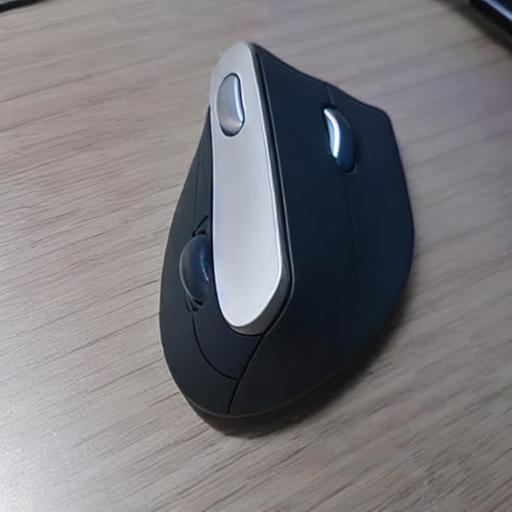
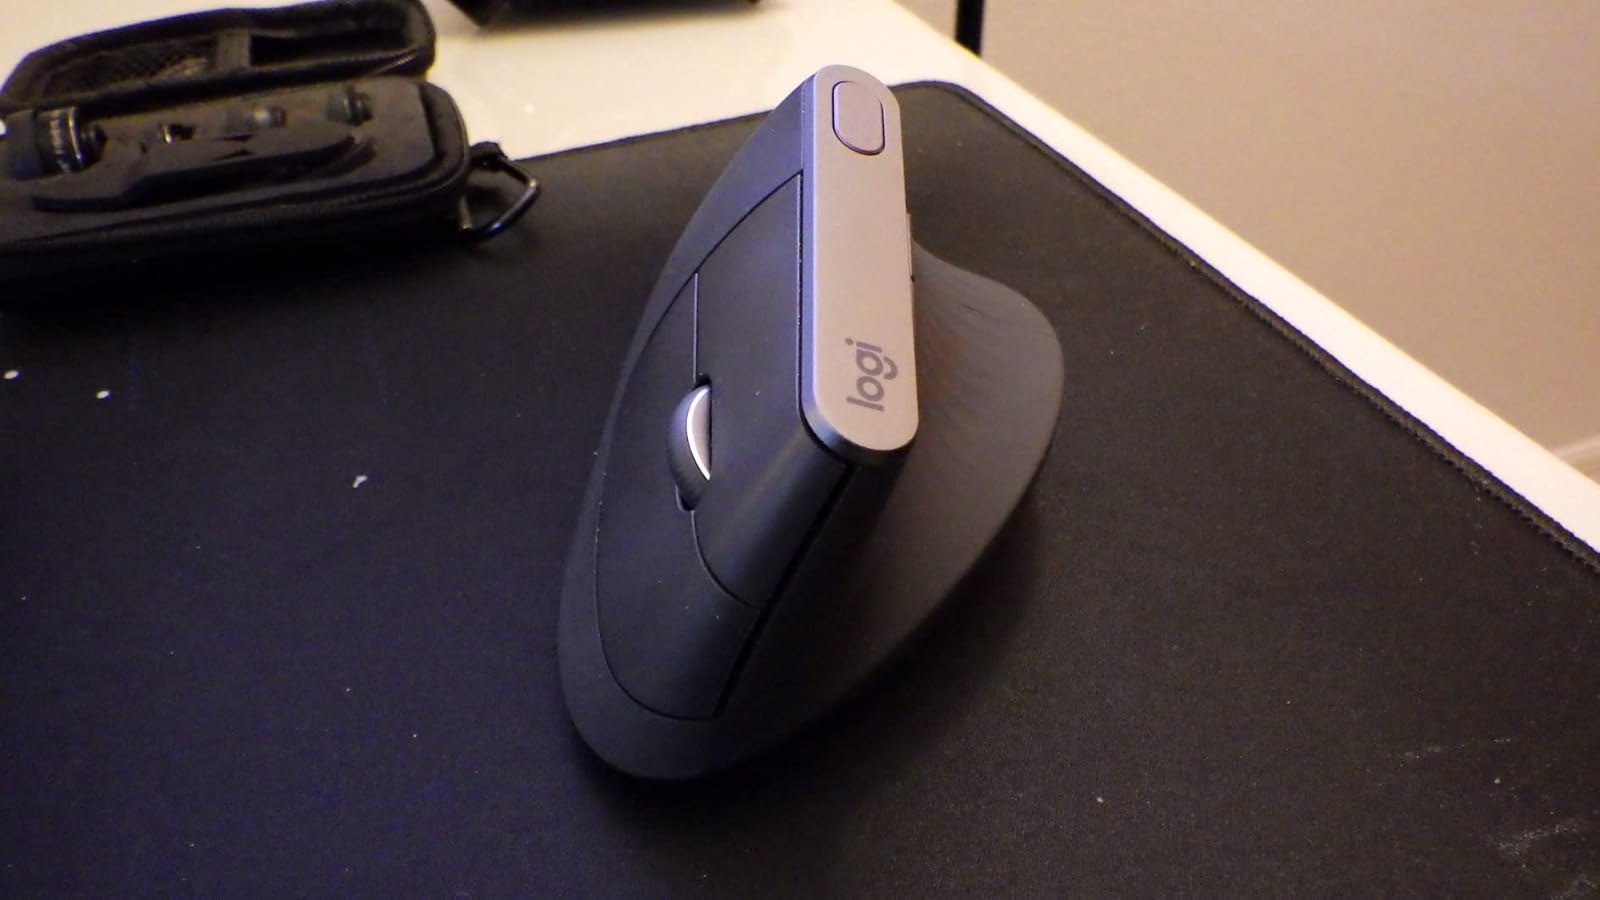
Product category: mouse
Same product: no